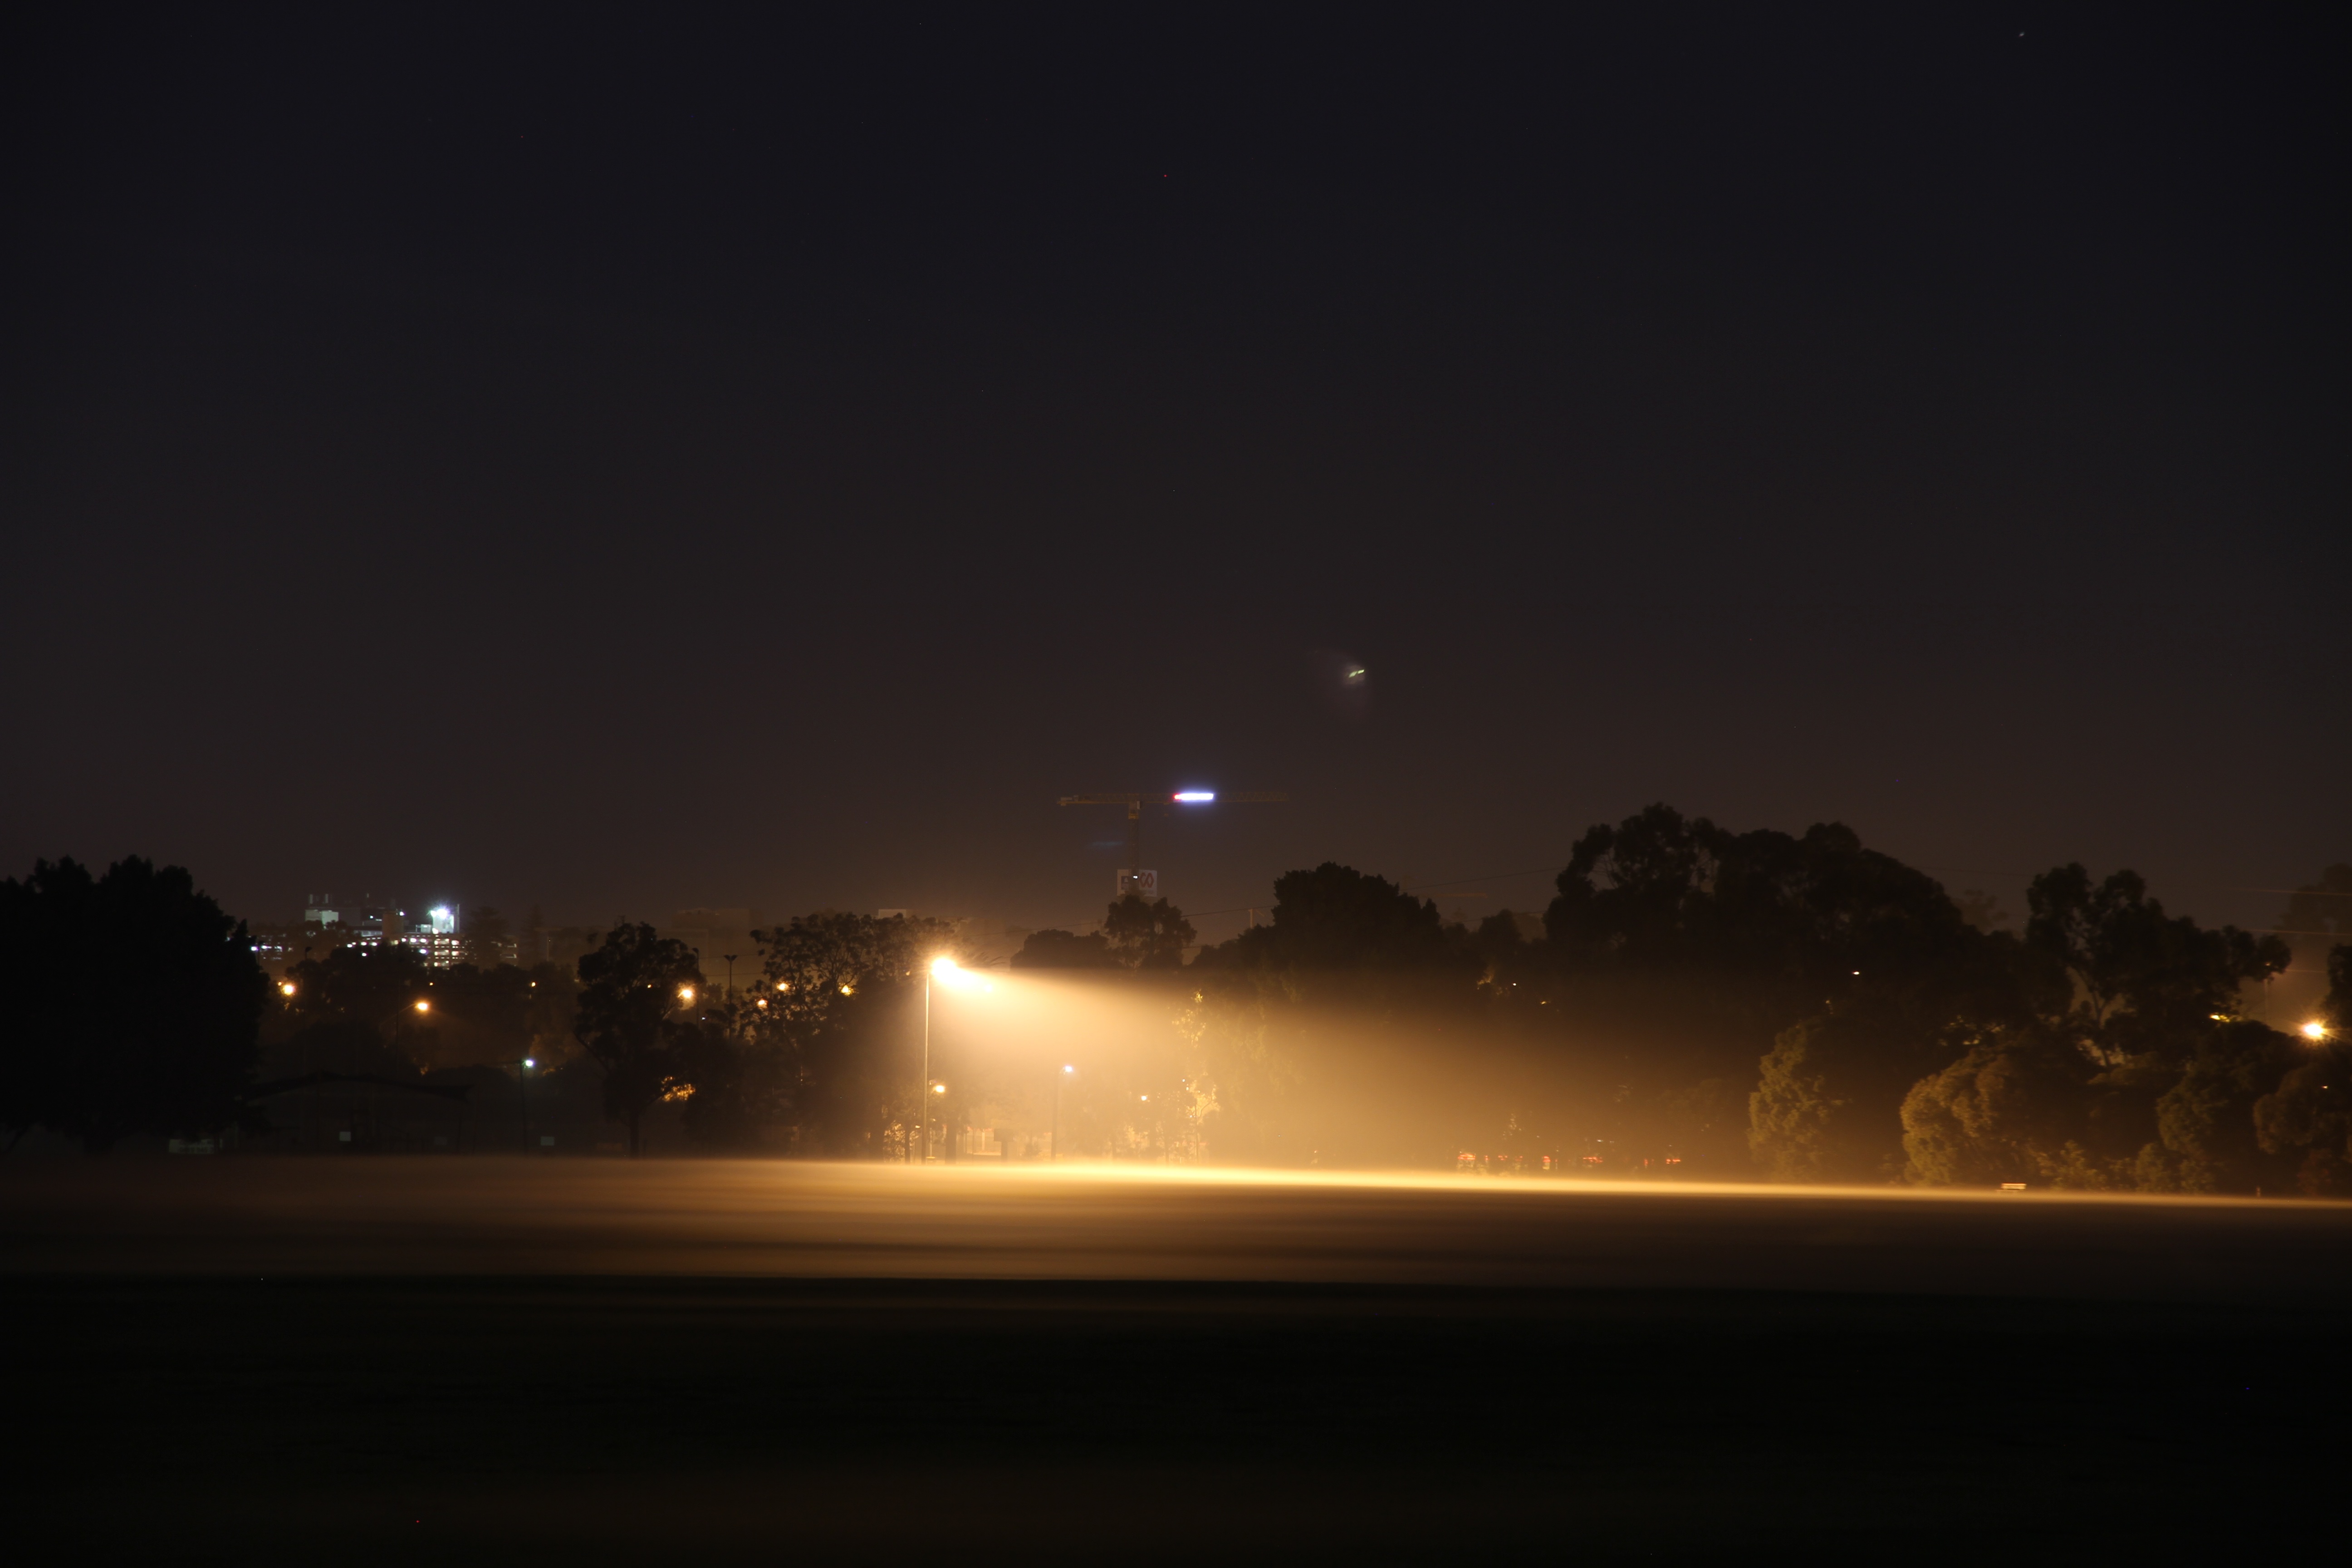
horizon, light, night, morning, dawn, atmosphere, dusk, evening, darkness, lighting, moonlight, atmospheric phenomenon, atmosphere of earth